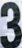
Number: 3